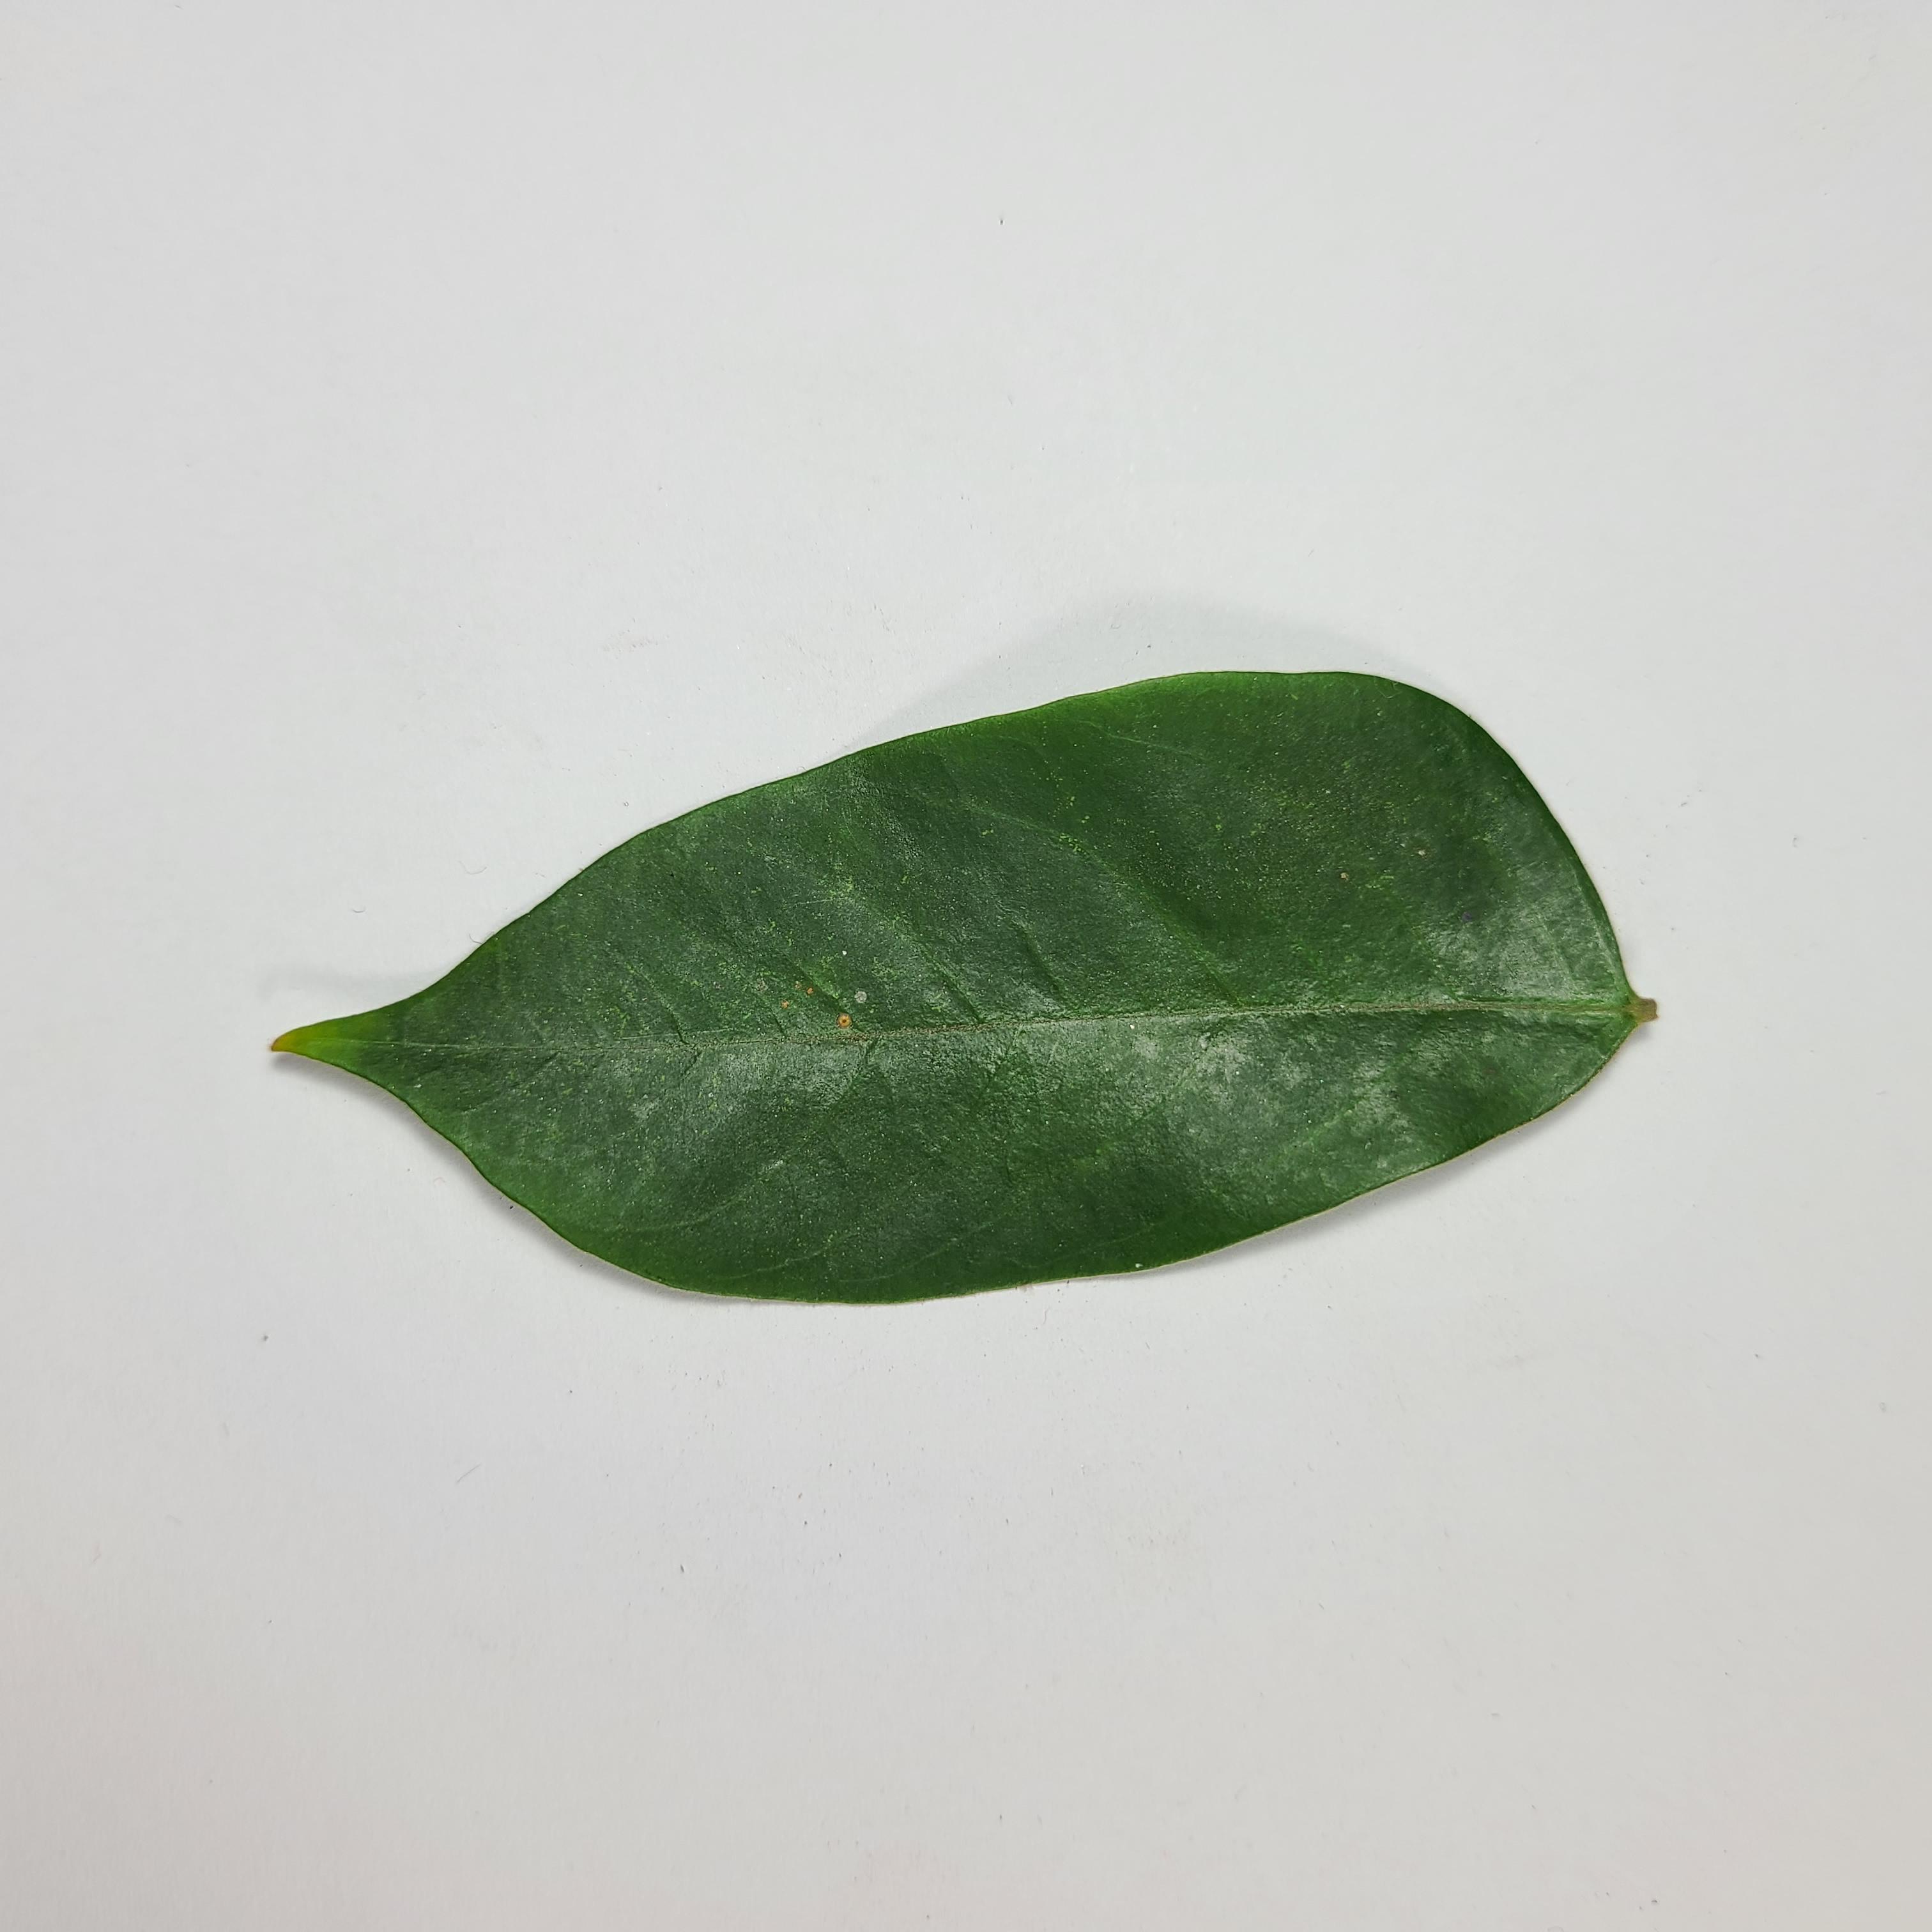
Label: Healthy Leaves